Gilbert Academy

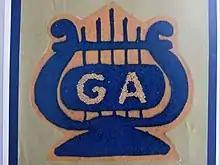
Gilbert Academy band emblem, worn on the front of a blue sweater

Already known for high academic standards while in Baldwin, Gilbert Academy became the premier private, independent college preparatory school for African-American students in New Orleans, the first in the nation accredited by the Southern Association of Secondary Schools and Colleges.